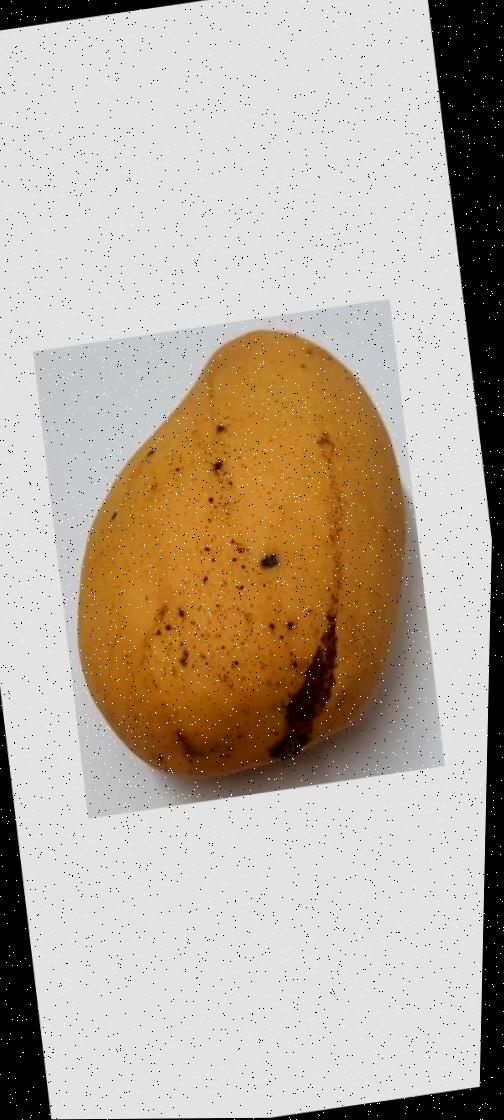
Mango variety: Katimon